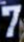
Number: 7